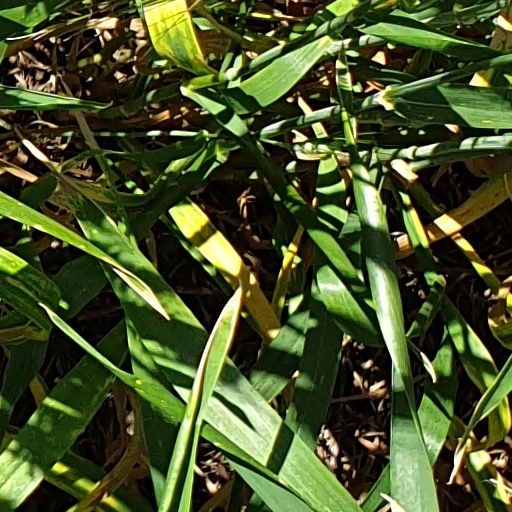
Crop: wheat